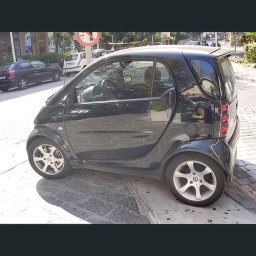
On the tiniest wedge of pavement where 2 roads join in Rhodes town.